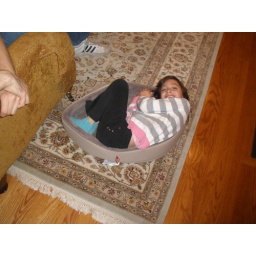
Jody in the dog bed